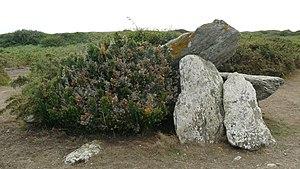
Dolmen en V présent sur l'île de Groix près du hameau de Kerlard.
Cet article recense les monuments historiques de l'arrondissement de Lorient, dans le département du Morbihan, en France.